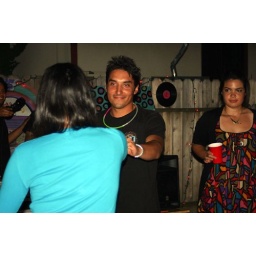
brown girl in the ring, tra-la-la-la-la, Belize's finest